Primer (firearms)

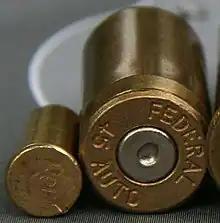
Fired rimfire and centerfire casings

Chemical primers, advanced metallurgy and manufacturing techniques all came together in the 19th century to create an entirely new class of firearm — the cartridge arm. Flintlock and caplock shooters had long carried their ammunition in paper cartridges, which served to hold a measured charge of powder and a bullet in one convenient package; the paper also served to seal the bullet in the bore. Still, the source of ignition was handled separately from the cartridge. With the advent of chemical primers, it was not long before several systems were invented with many different ways of combining bullet, powder, and primer into a single package which could be loaded quickly from the breech of the firearm. This greatly streamlined the reloading procedure and paved the way for semi- and fully automatic firearms.